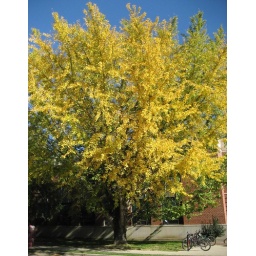
These are my favorite trees on campus. They will get just fully flame yellow in the next few days.